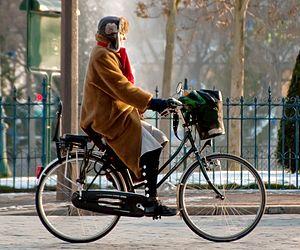
Cycliste sur le pavé de la place d'Italie à Paris, un jour de neige.